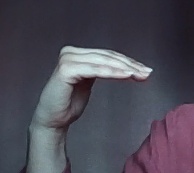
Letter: haa